Dhauvath

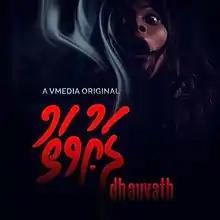
Official film poster

Dhauvath is a 2019 Maldivian horror film written and directed by Yoosuf Shafeeu. Produced by V Media, the film stars Mariyam Azza, Ali Azim and Ahmed Easa in pivotal roles. The film based on true incidents occurred in an island in Maldives, follows a happily married couple who goes on a honeymoon trip and the downfall of their relationship and lives due to black-magic.